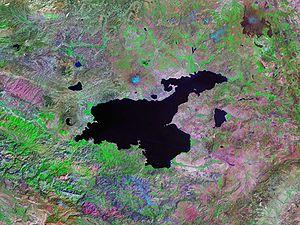
Le lac de Van ou lac Van est le plus grand lac de Turquie. Il est situé dans le sud du haut-plateau arménien.